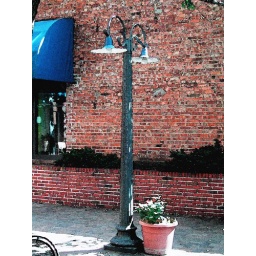
This street lamp sits in a courtyard area in The Haymarket in Lincoln, Nebraska.